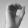
ASL letter: O